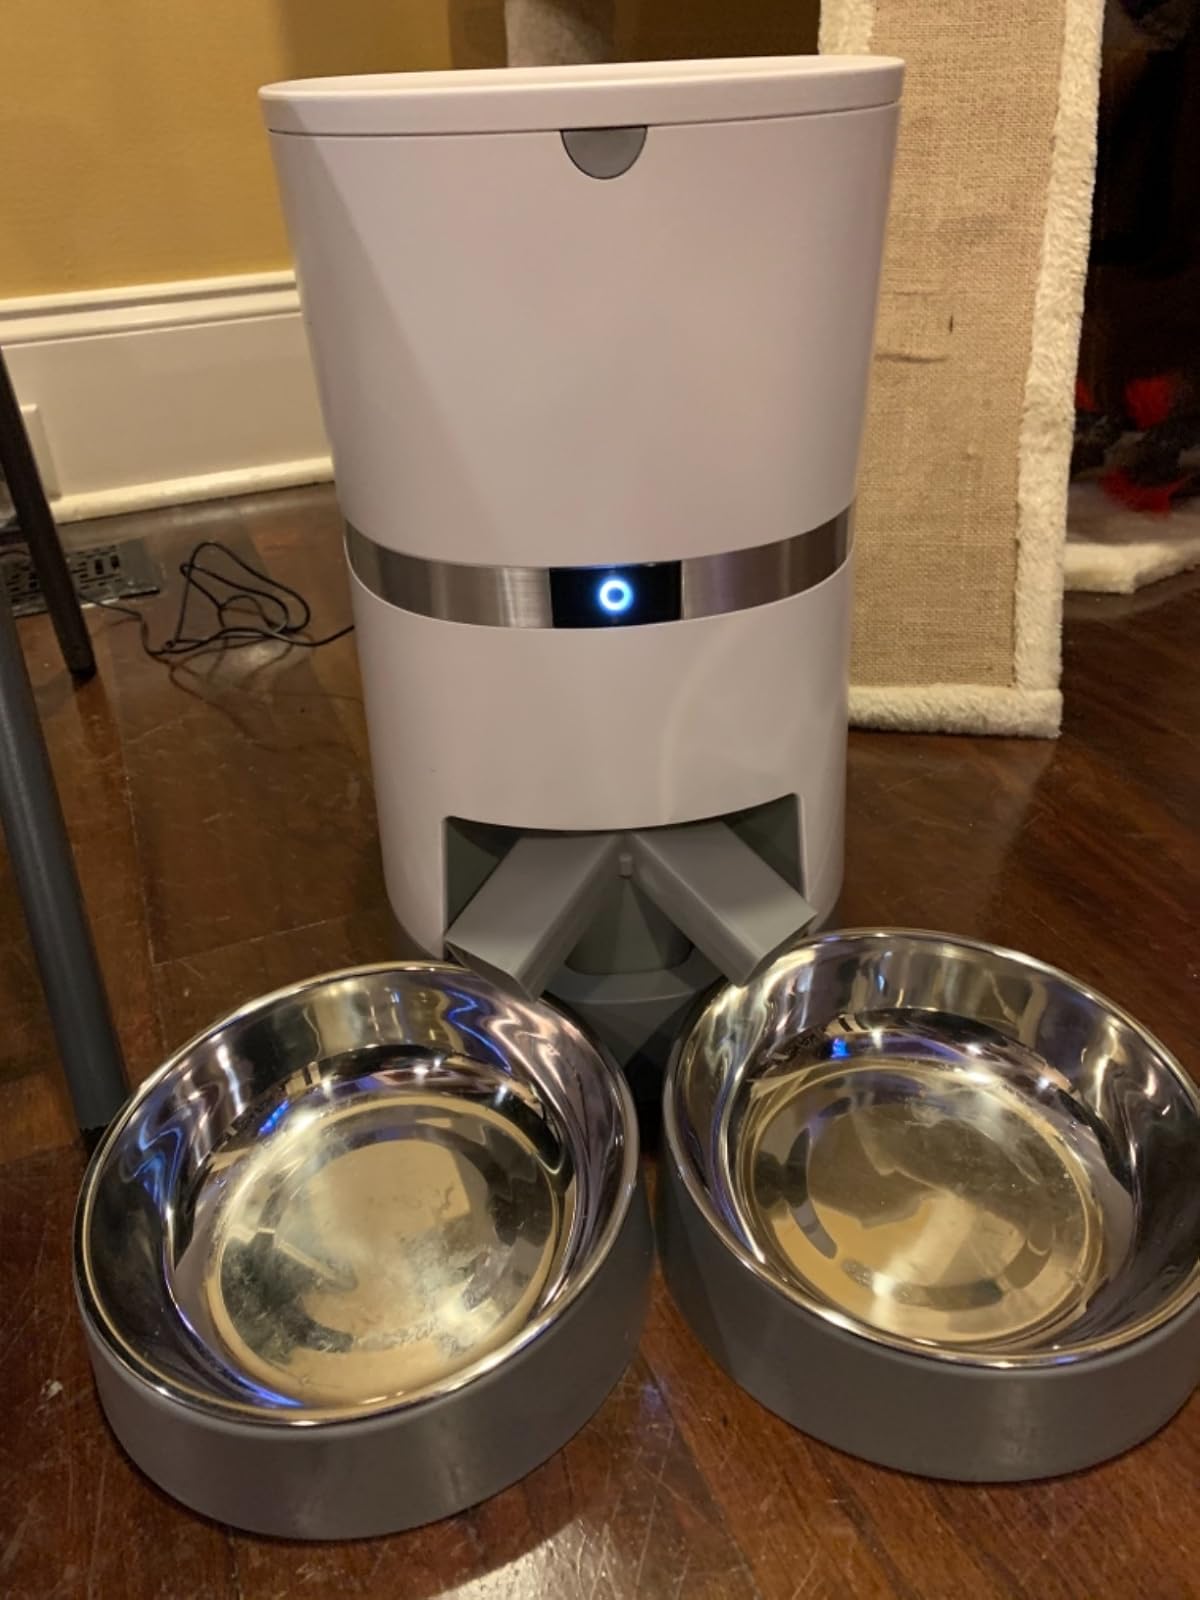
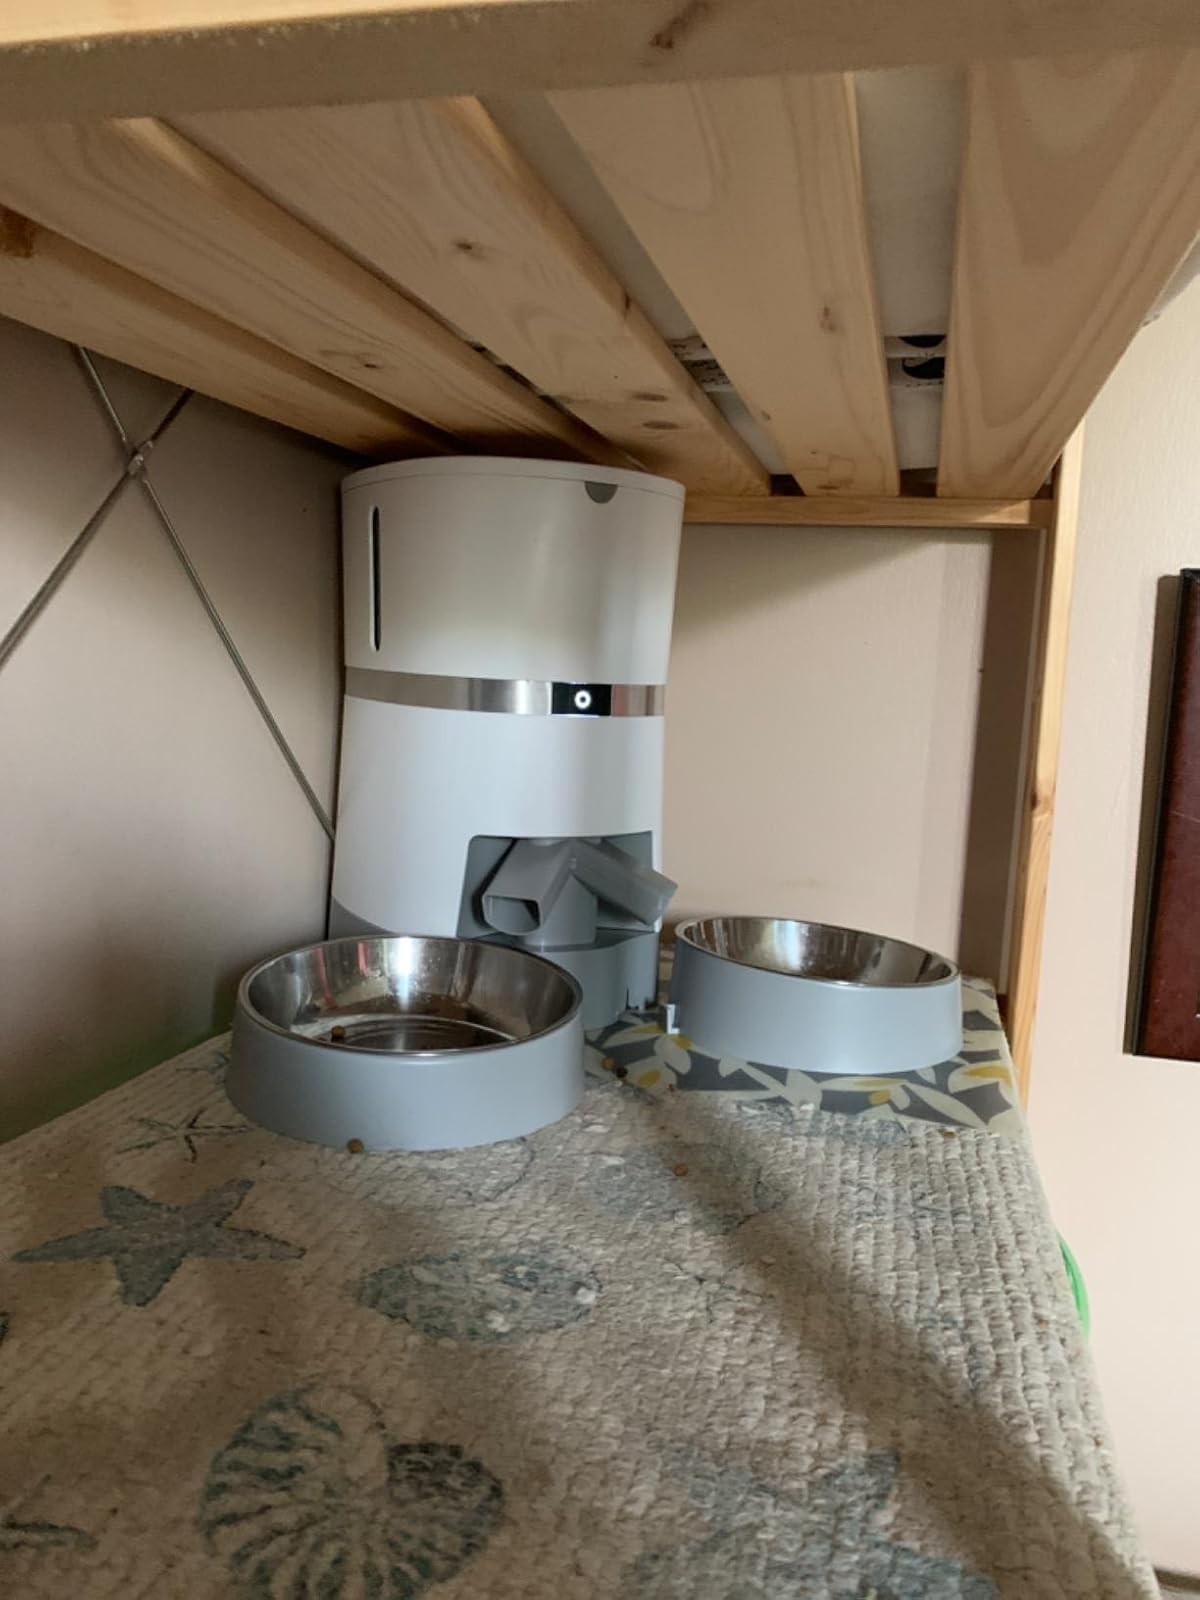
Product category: items_feeder
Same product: yes